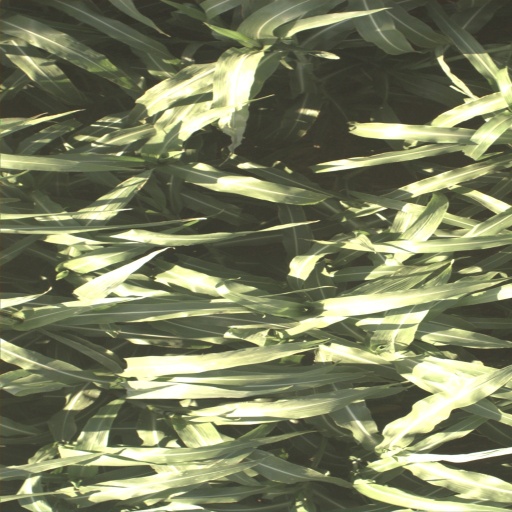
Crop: sorghum